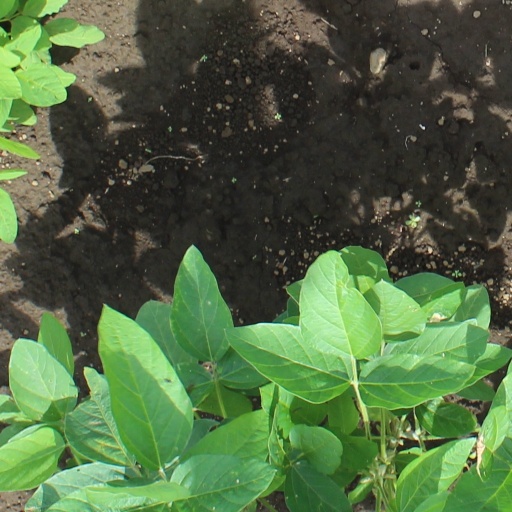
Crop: soybean